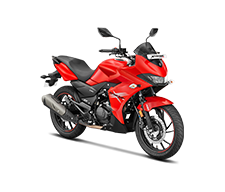
Vehicle type: Motorcycles